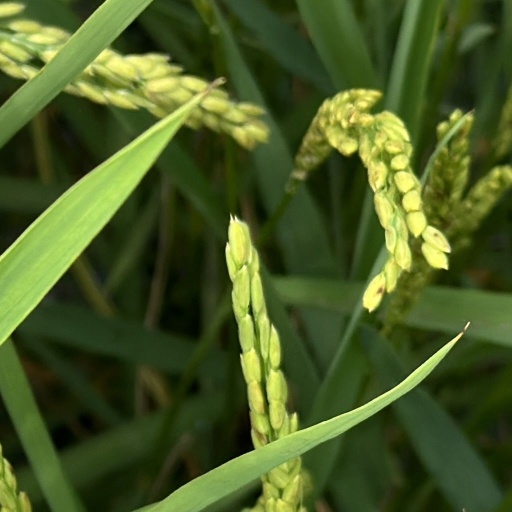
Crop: rice